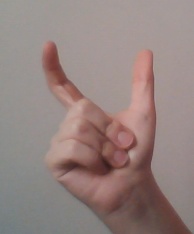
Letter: nun